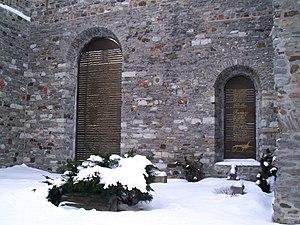
Mur de la chapelle de l'Ancien hôpital général de Montréal, rue Sait-Pierre. Русский: Кладка стены первого госпиталя Монреаля
La rue Saint-Pierre est une voie de Montréal.